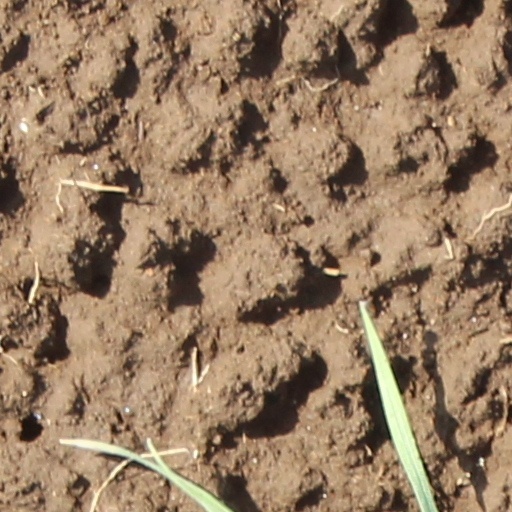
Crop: wheat